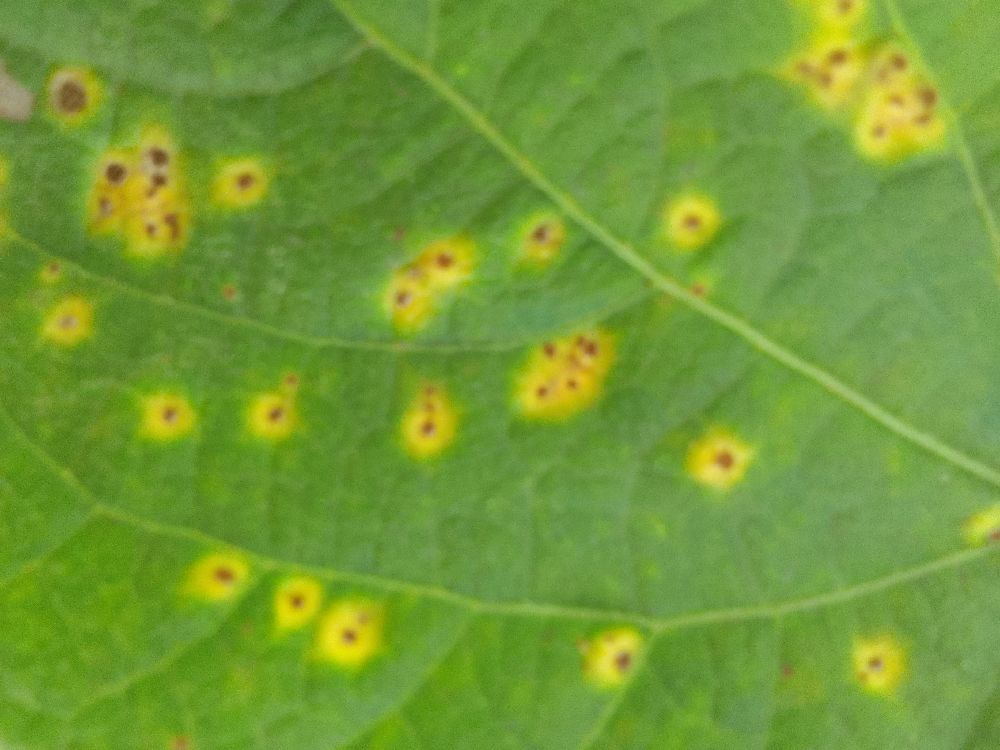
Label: rust